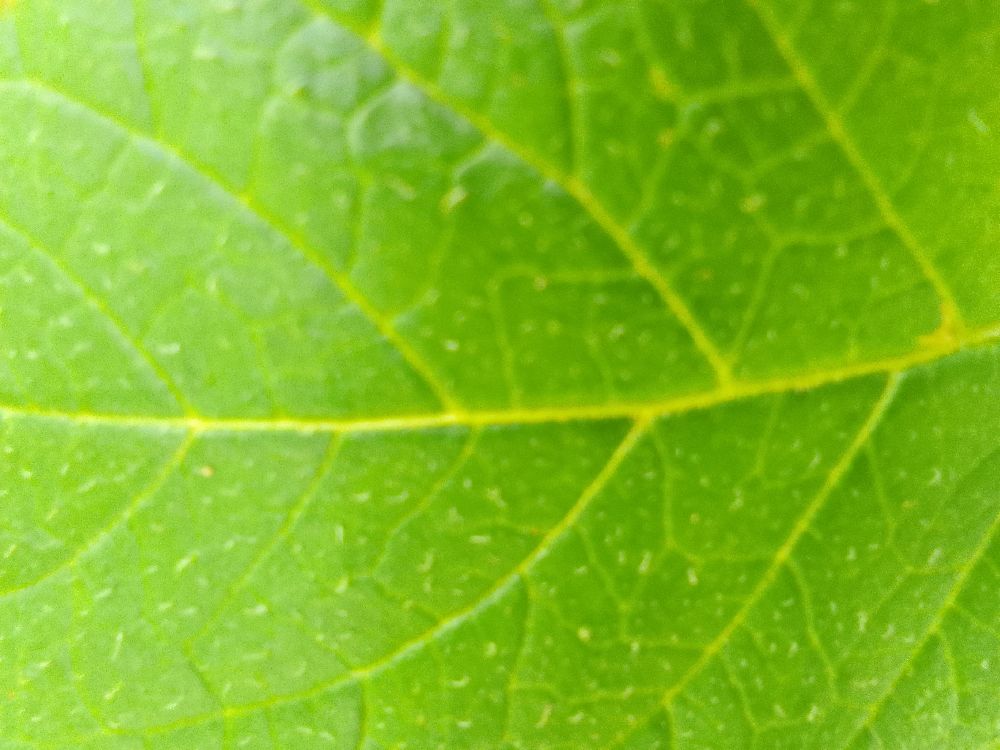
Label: Healthy